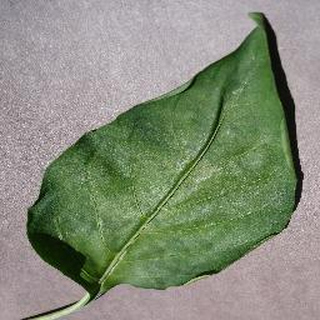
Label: healthy_bell_pepper